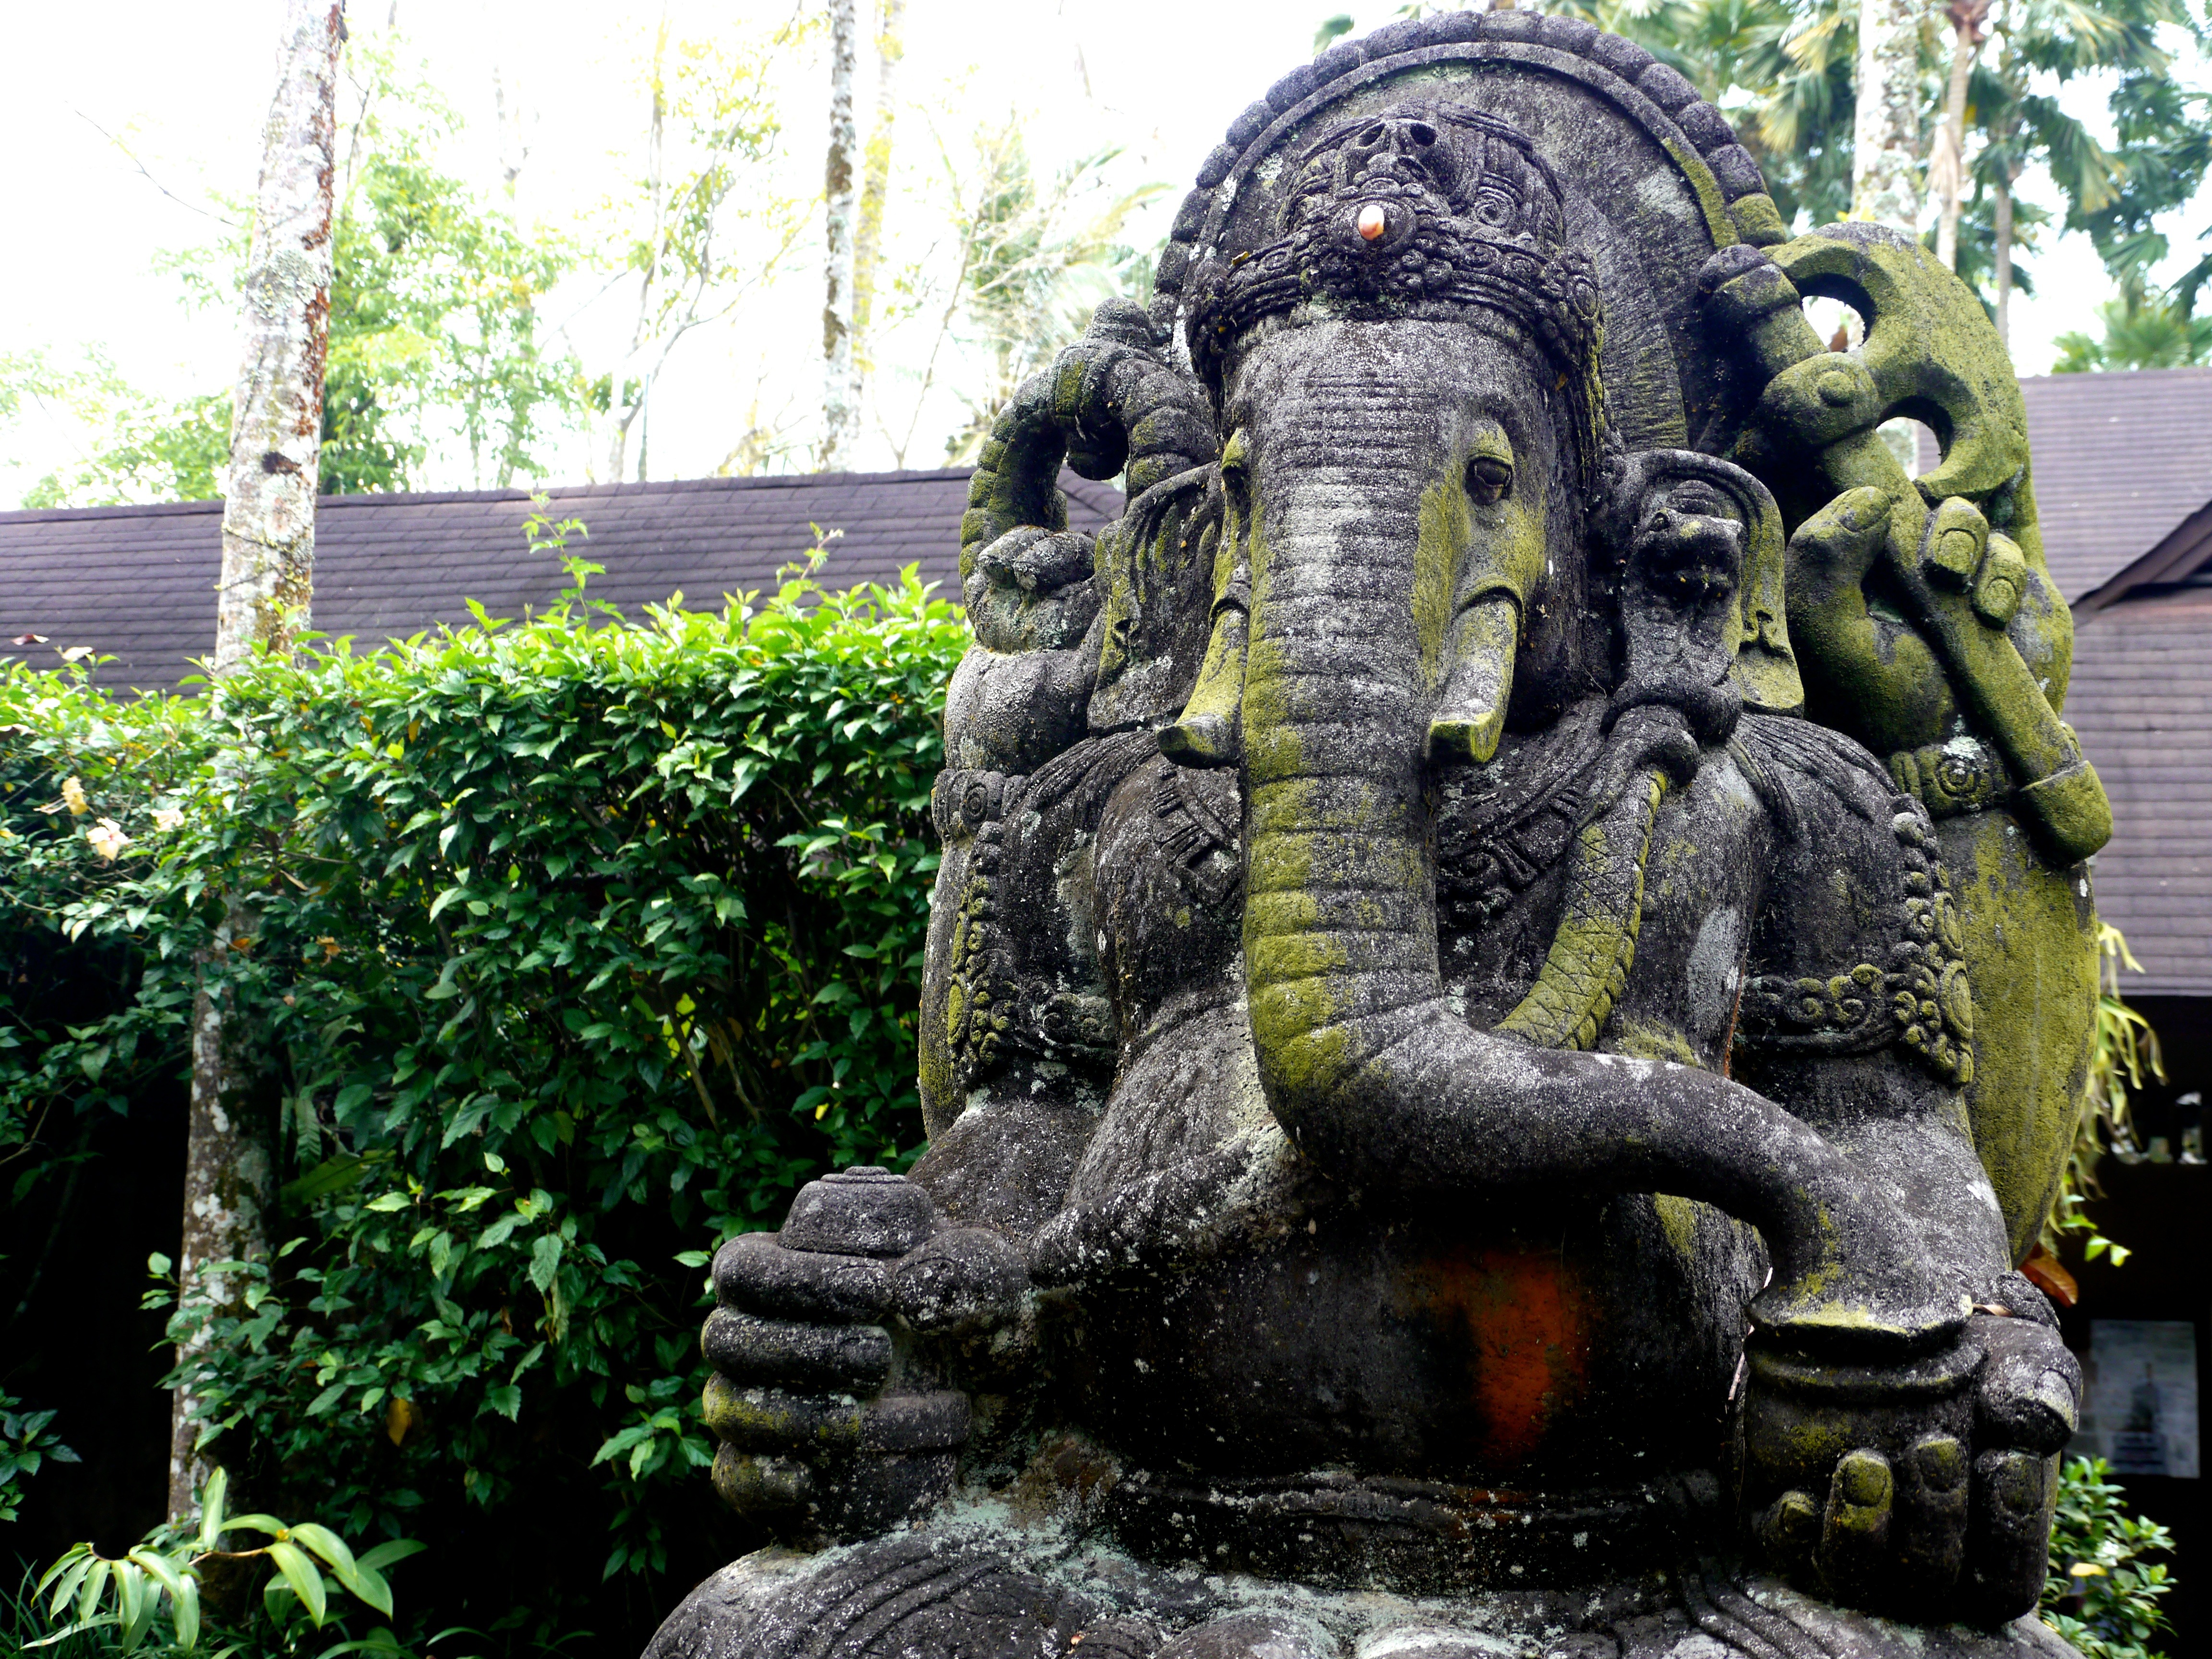
monument, statue, jungle, religion, garden, elephant, sculpture, art, fountain, india, hindu, water feature, bali, ganesha